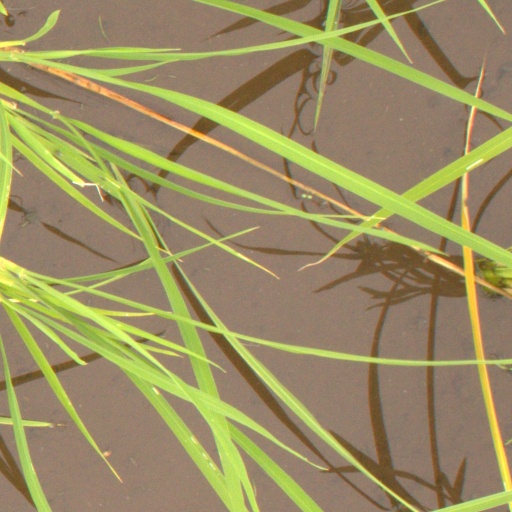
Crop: rice